S. A. M. Wood

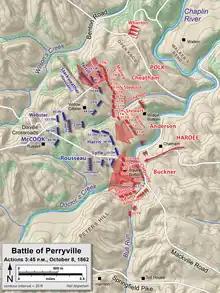
Buckner's attack at Perryville

Wood's most notable Confederate service came on October 8, 1862, when he and his brigade fought at Perryville, Kentucky, in the Battle of Perryville. His brigade was part of Maj. Gen. Simon B. Buckner's division in Maj. Gen. William J. Hardee's II Corps and participated in Buckner's attack on a Union position. The Confederates desired to force the Federals back and cut off their escape route at the Dixville Crossroads, effectively surrounding them.